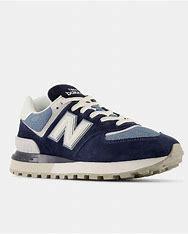
Brand: New
Model: Balance New Balance 574 Marathon